Lance Kendricks

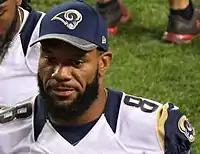
Kendricks with the Rams in 2016

On June 29, 2011, he signed a contract with the Rams. He made his NFL debut on September 11, 2011, catching one pass for 18 yards against the Philadelphia Eagles. On October 4, 2012, he recorded his first career touchdown on a 7-yard pass from Sam Bradford against the Arizona Cardinals. On March 11, 2015, the Rams signed Kendricks to a four-year, $18.5 million contract extension that included $10 million guaranteed. However, he was released by the Rams on March 10, 2017.